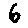
Label: 6